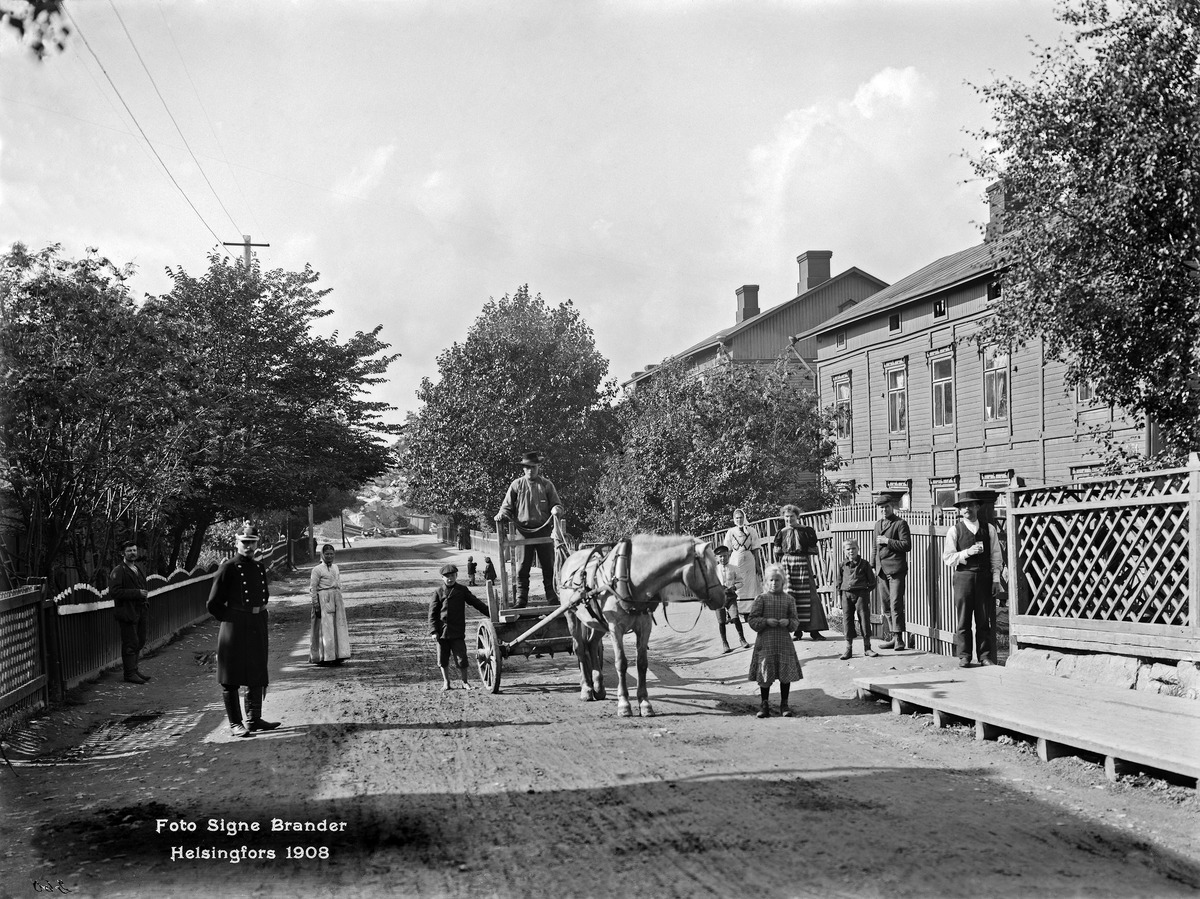
Vaasankatu 25, 27
sisällön kuvaus: Vaasankatu 25, 27. mustavalkoinen
Kuvaaja: Brander, Signe, valokuvaaja
Ajankohta: kuvausaika 1908
Paikka: Suomi, Uusimaa, Helsinki, Harju Helsinki, Vaasankatu 25, 27
Aiheet: puurakennukset, puut, poliisit, kaupunkiväestö, hevosajoneuvot, lapset pojat, tytöt, hevoset